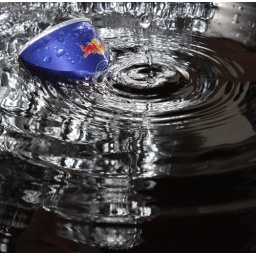
Getting Arty! Red Bull Cola can in a bowl of black water with some silver foil lining the bowl